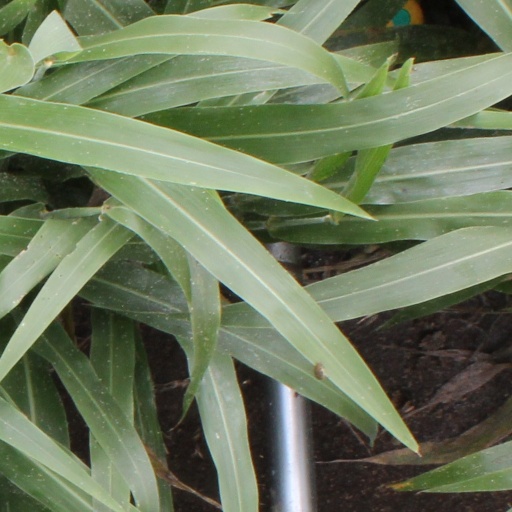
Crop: sorghum